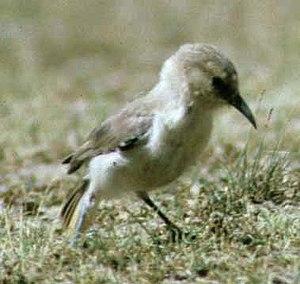
Mésange de Hume au sol, membre d'un petit groupe. Image prise sur le plateau Tibetain Septembre 1987.
La Mésange de Hume, est une espèce de passereaux appartenant à la famille des Paridae qui vit au nord de l'Himalaya. C'est une espèce monotypique qui est la seule du genre Pseudopodoces.